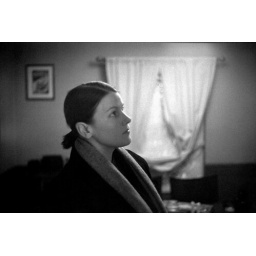
Lindsay standing in the dining room. Giving the coffee developer another go.  I hate the smell of this stuff!